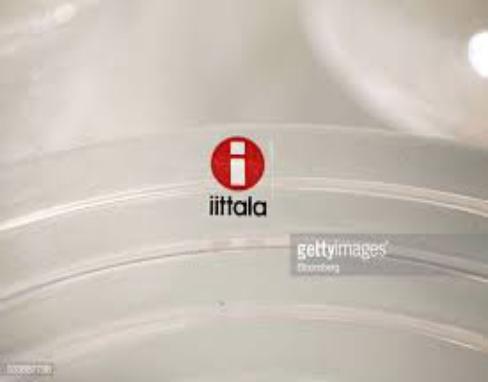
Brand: IITTALA
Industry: Necessities